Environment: real
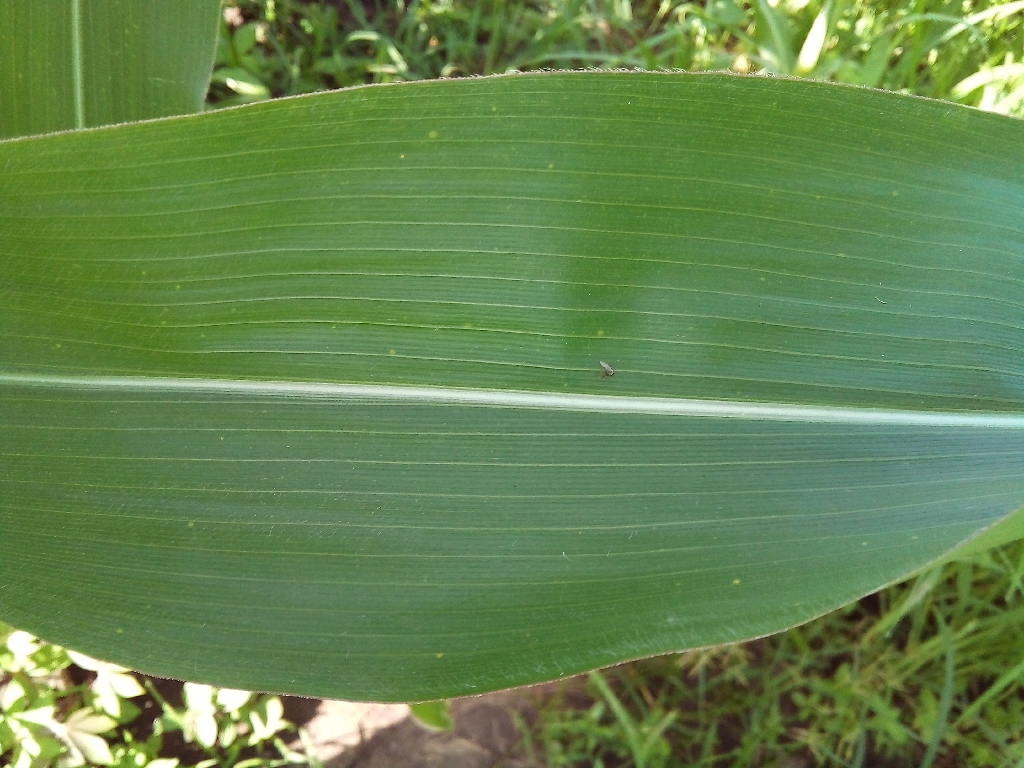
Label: healthy